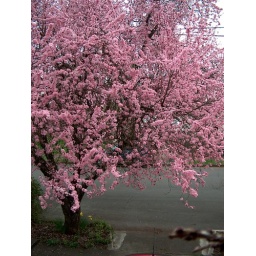
&amp;quot;Thundercloud&amp;quot; plum tree in front of my house